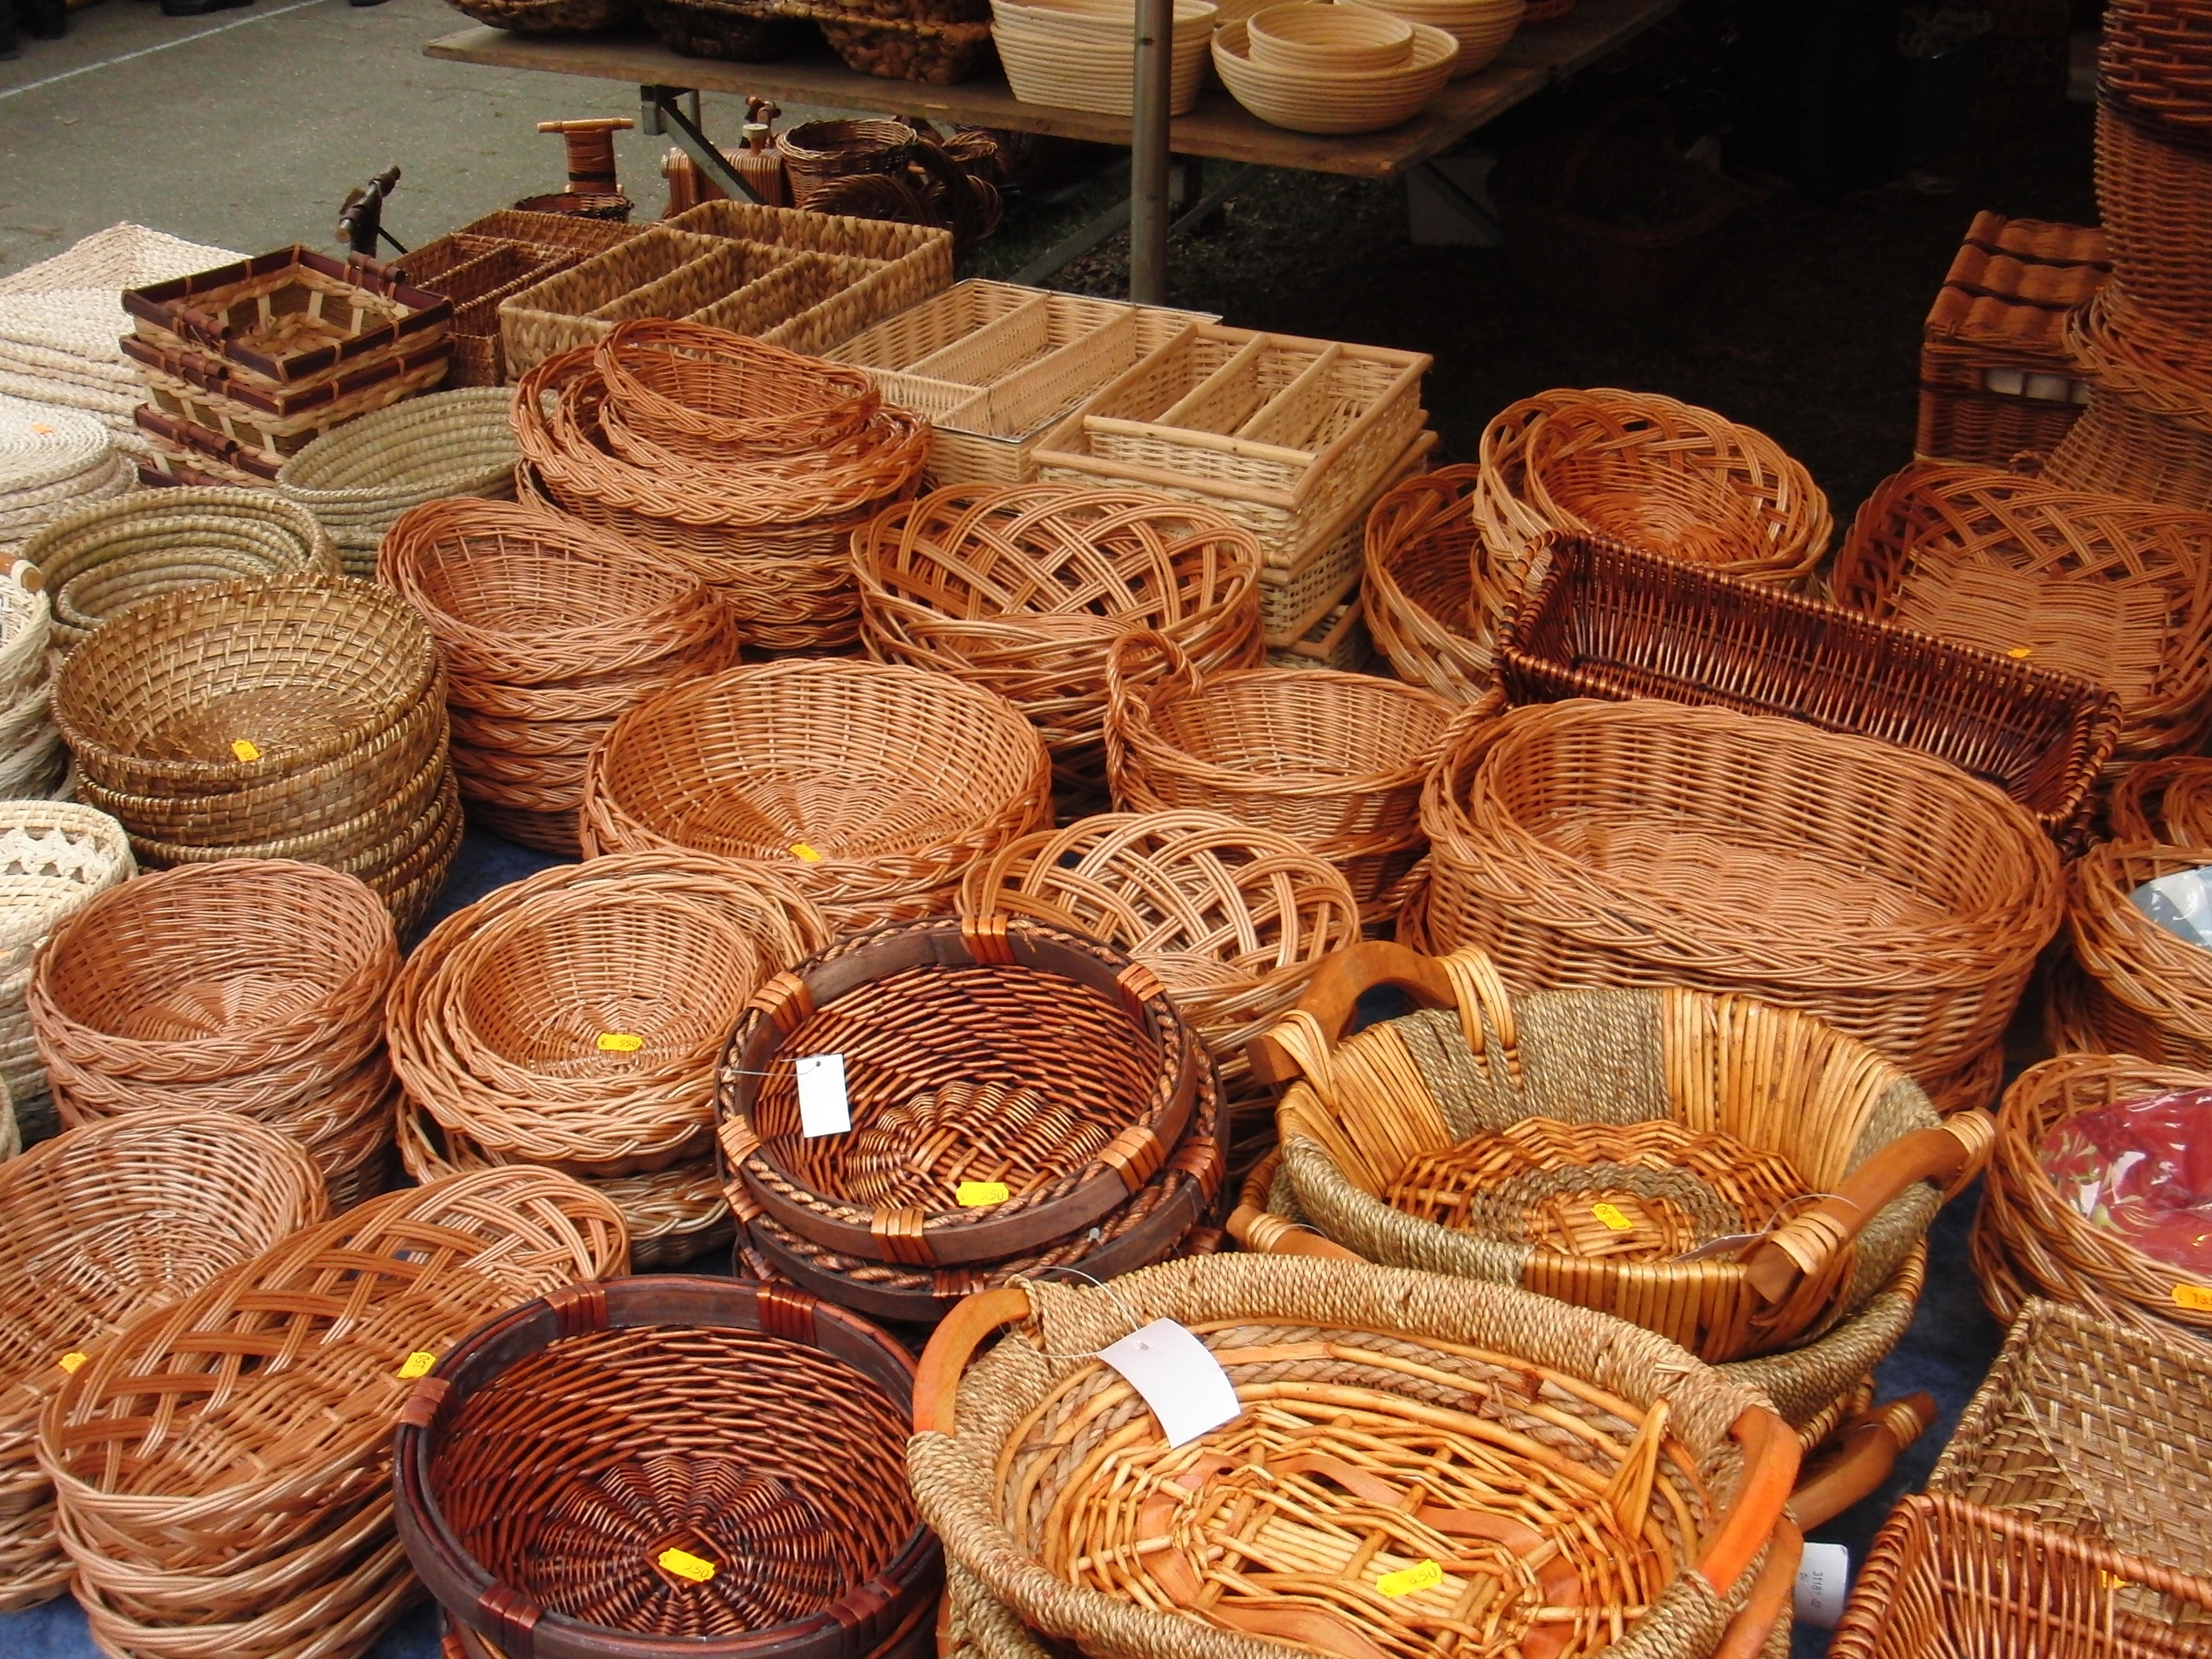
wood, dish, meal, food, brown, market, basket, baking, market stall, baskets